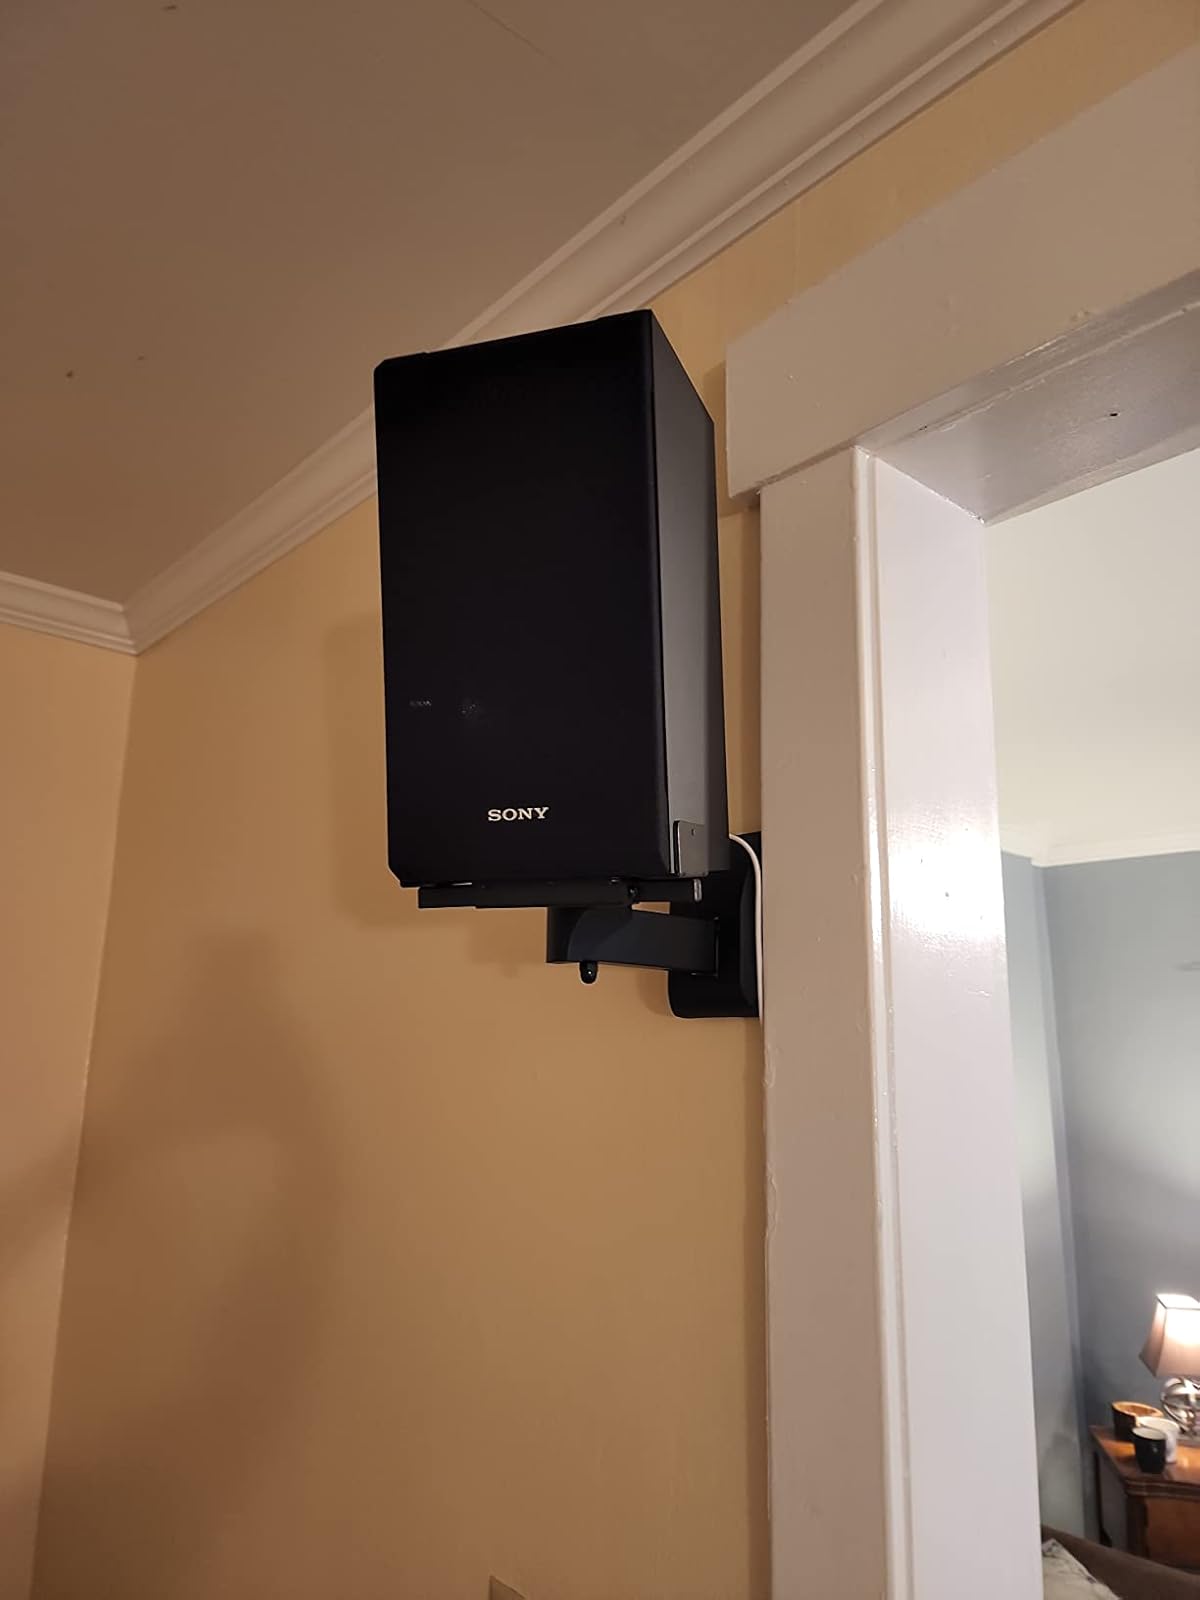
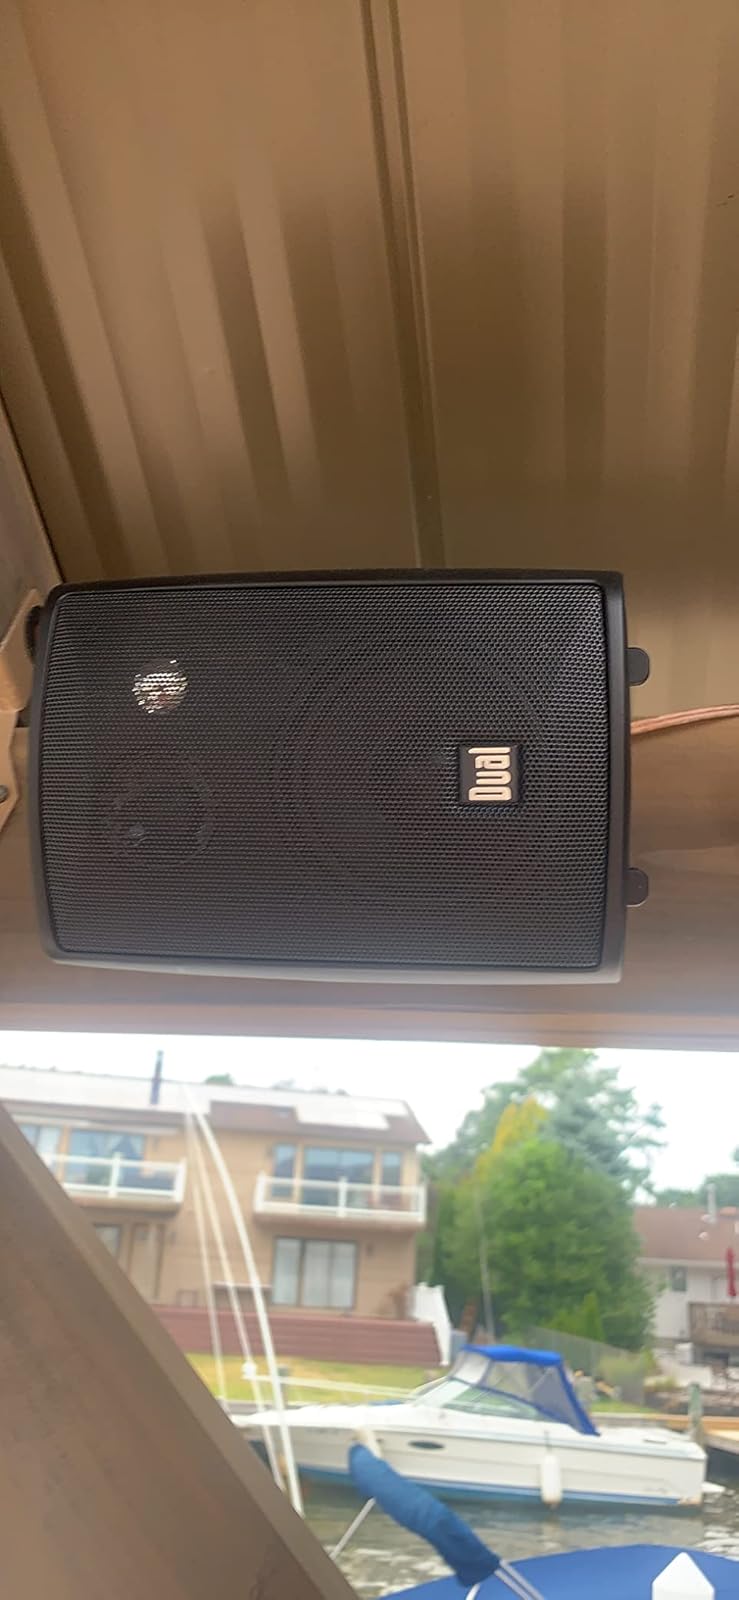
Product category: speaker
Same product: no